Royal Library of Turin

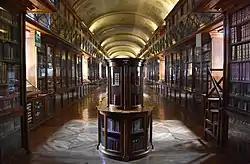
Interior of the Royal Library of Turin

The Royal Library of Turin is a library located within the ground floor of the Royal Palace of Turin, itself a World Heritage Site in Turin, Italy.